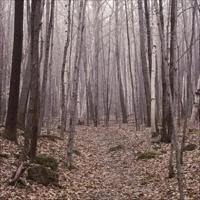
Weather: cloudy or overcast